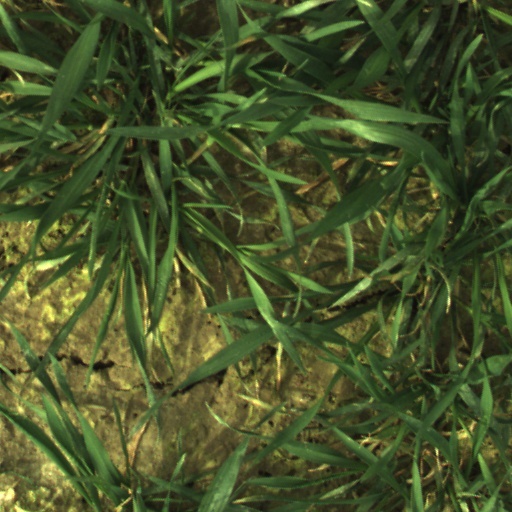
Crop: wheat